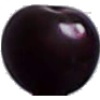
Label: Cherry Wax Black 1